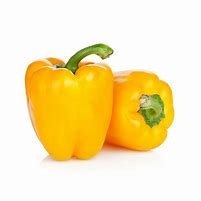
Label: capsicum